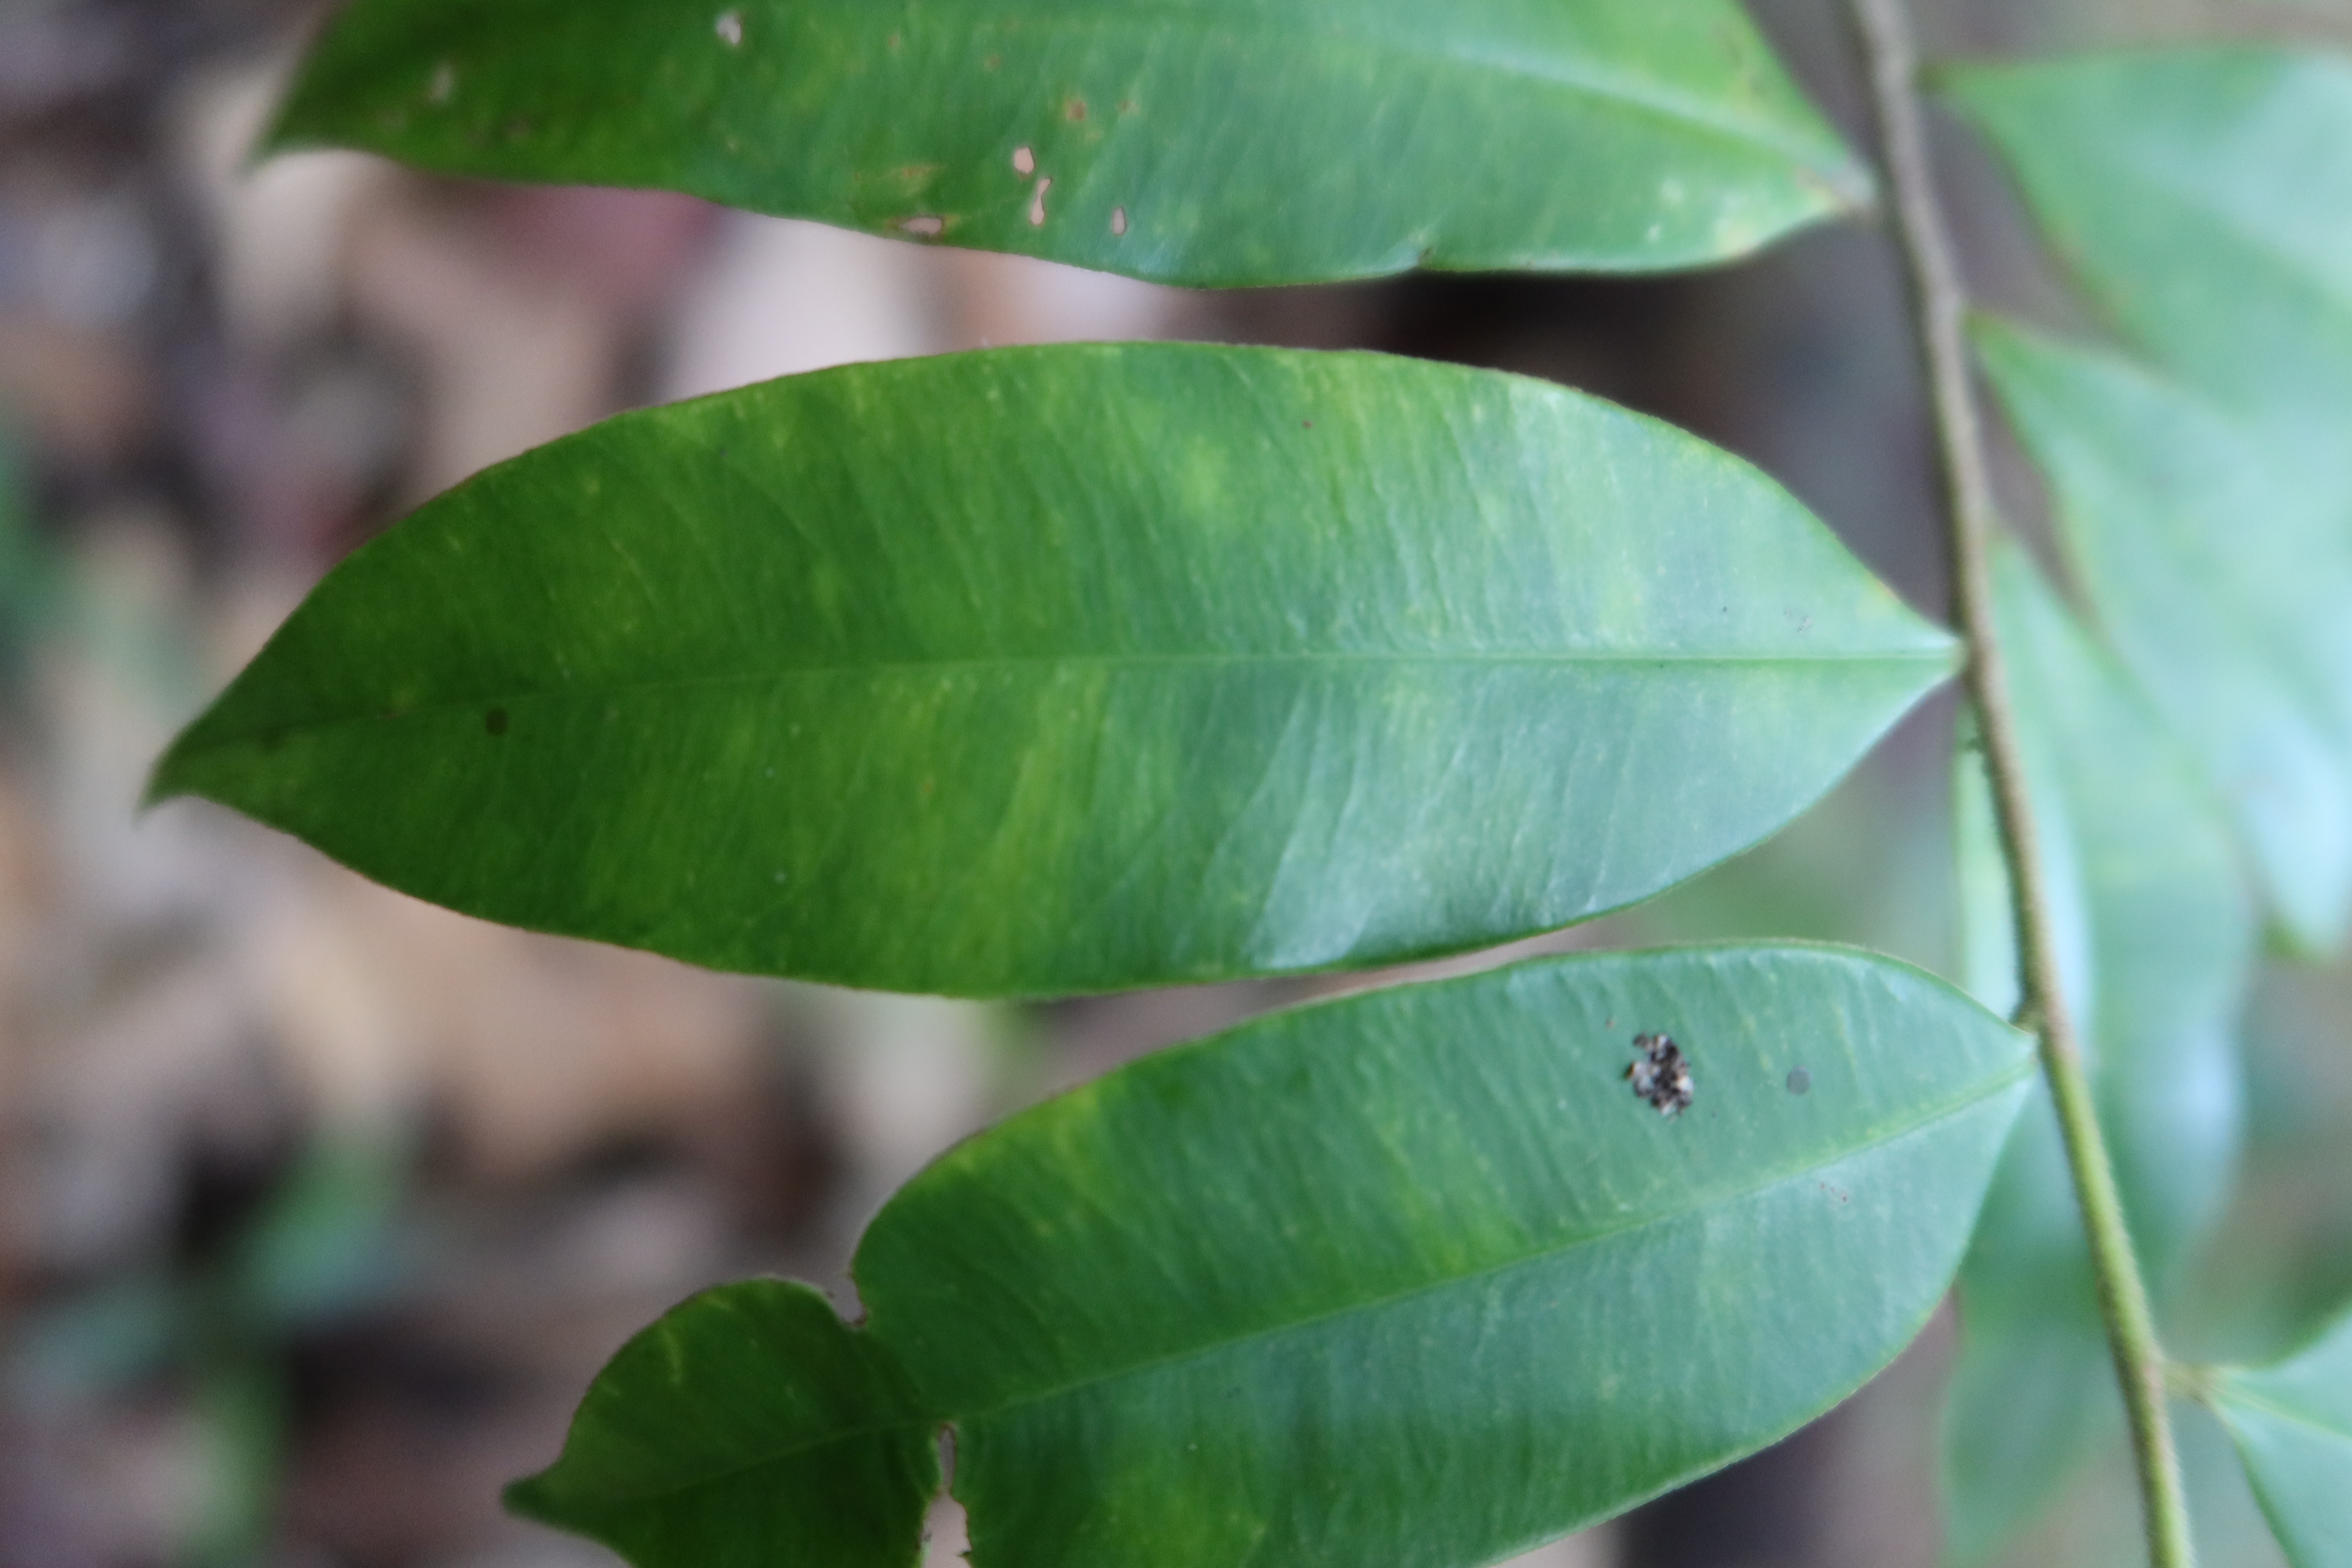
Label: Downy mildew